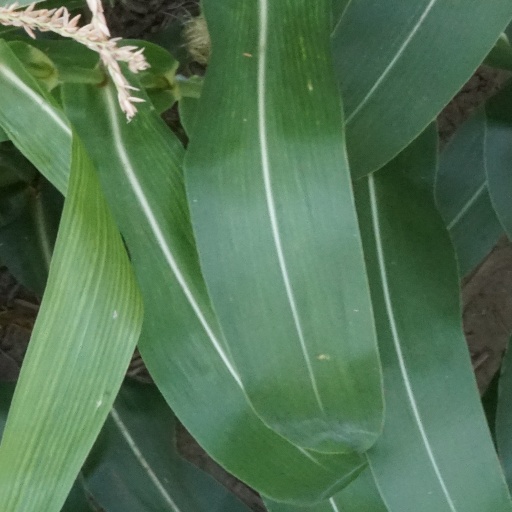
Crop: maize; corn